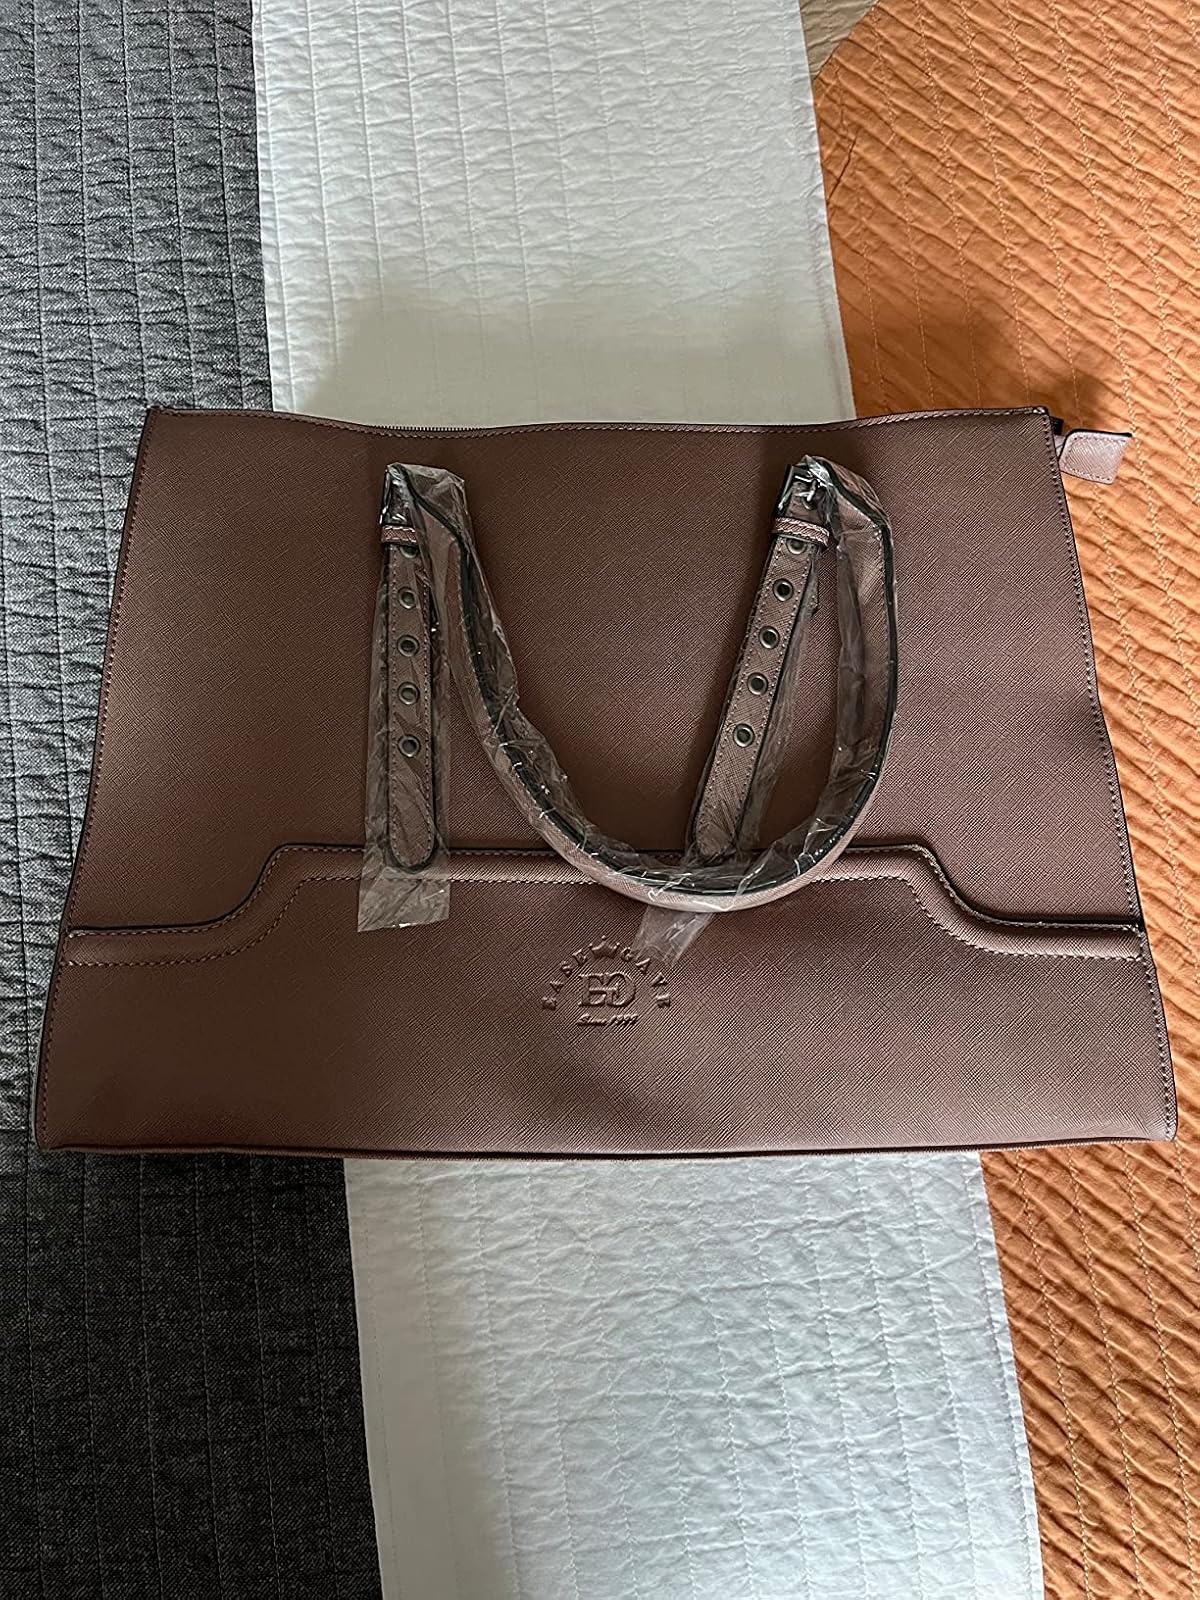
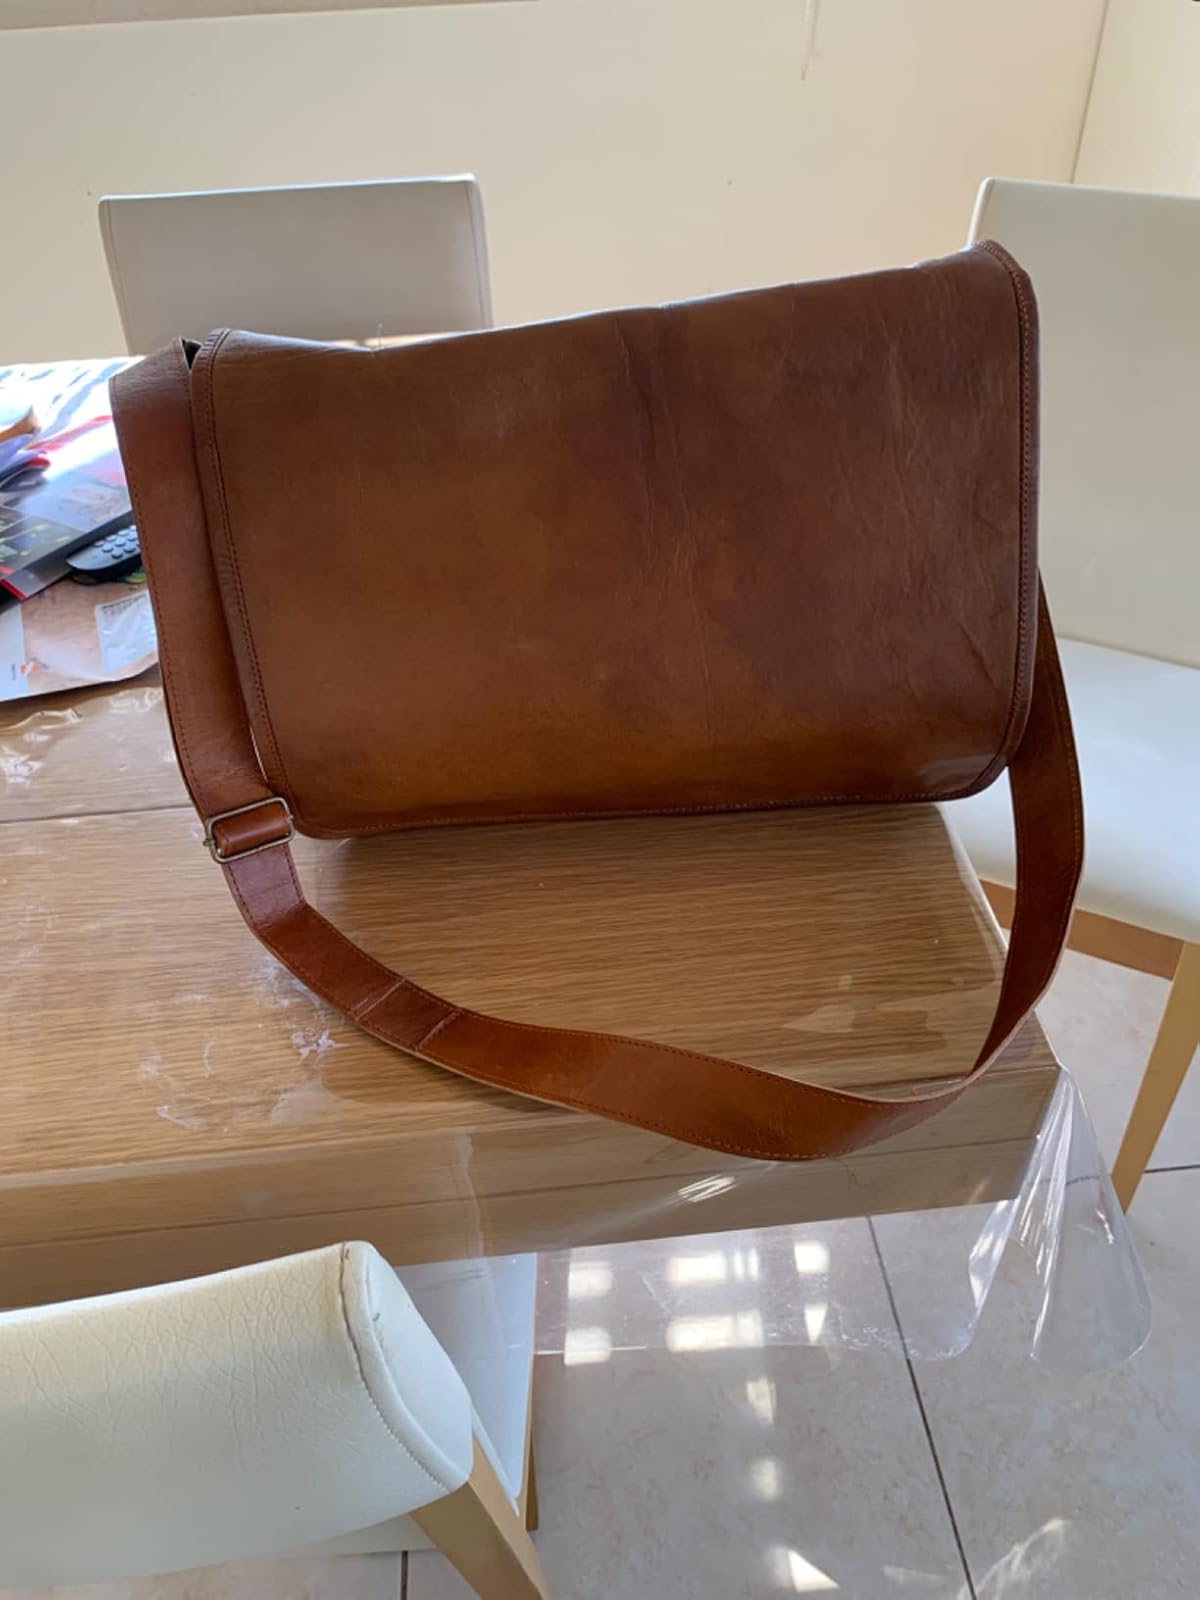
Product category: bag
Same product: no